Markland (St. Augustine, Florida)

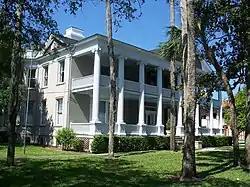
Markland—Andrew Anderson House facade.

Markland, also known as the Andrew Anderson House, is a historic mansion in St. Augustine, Florida. It was built in the Greek Revival style of Classical Revival architecture.